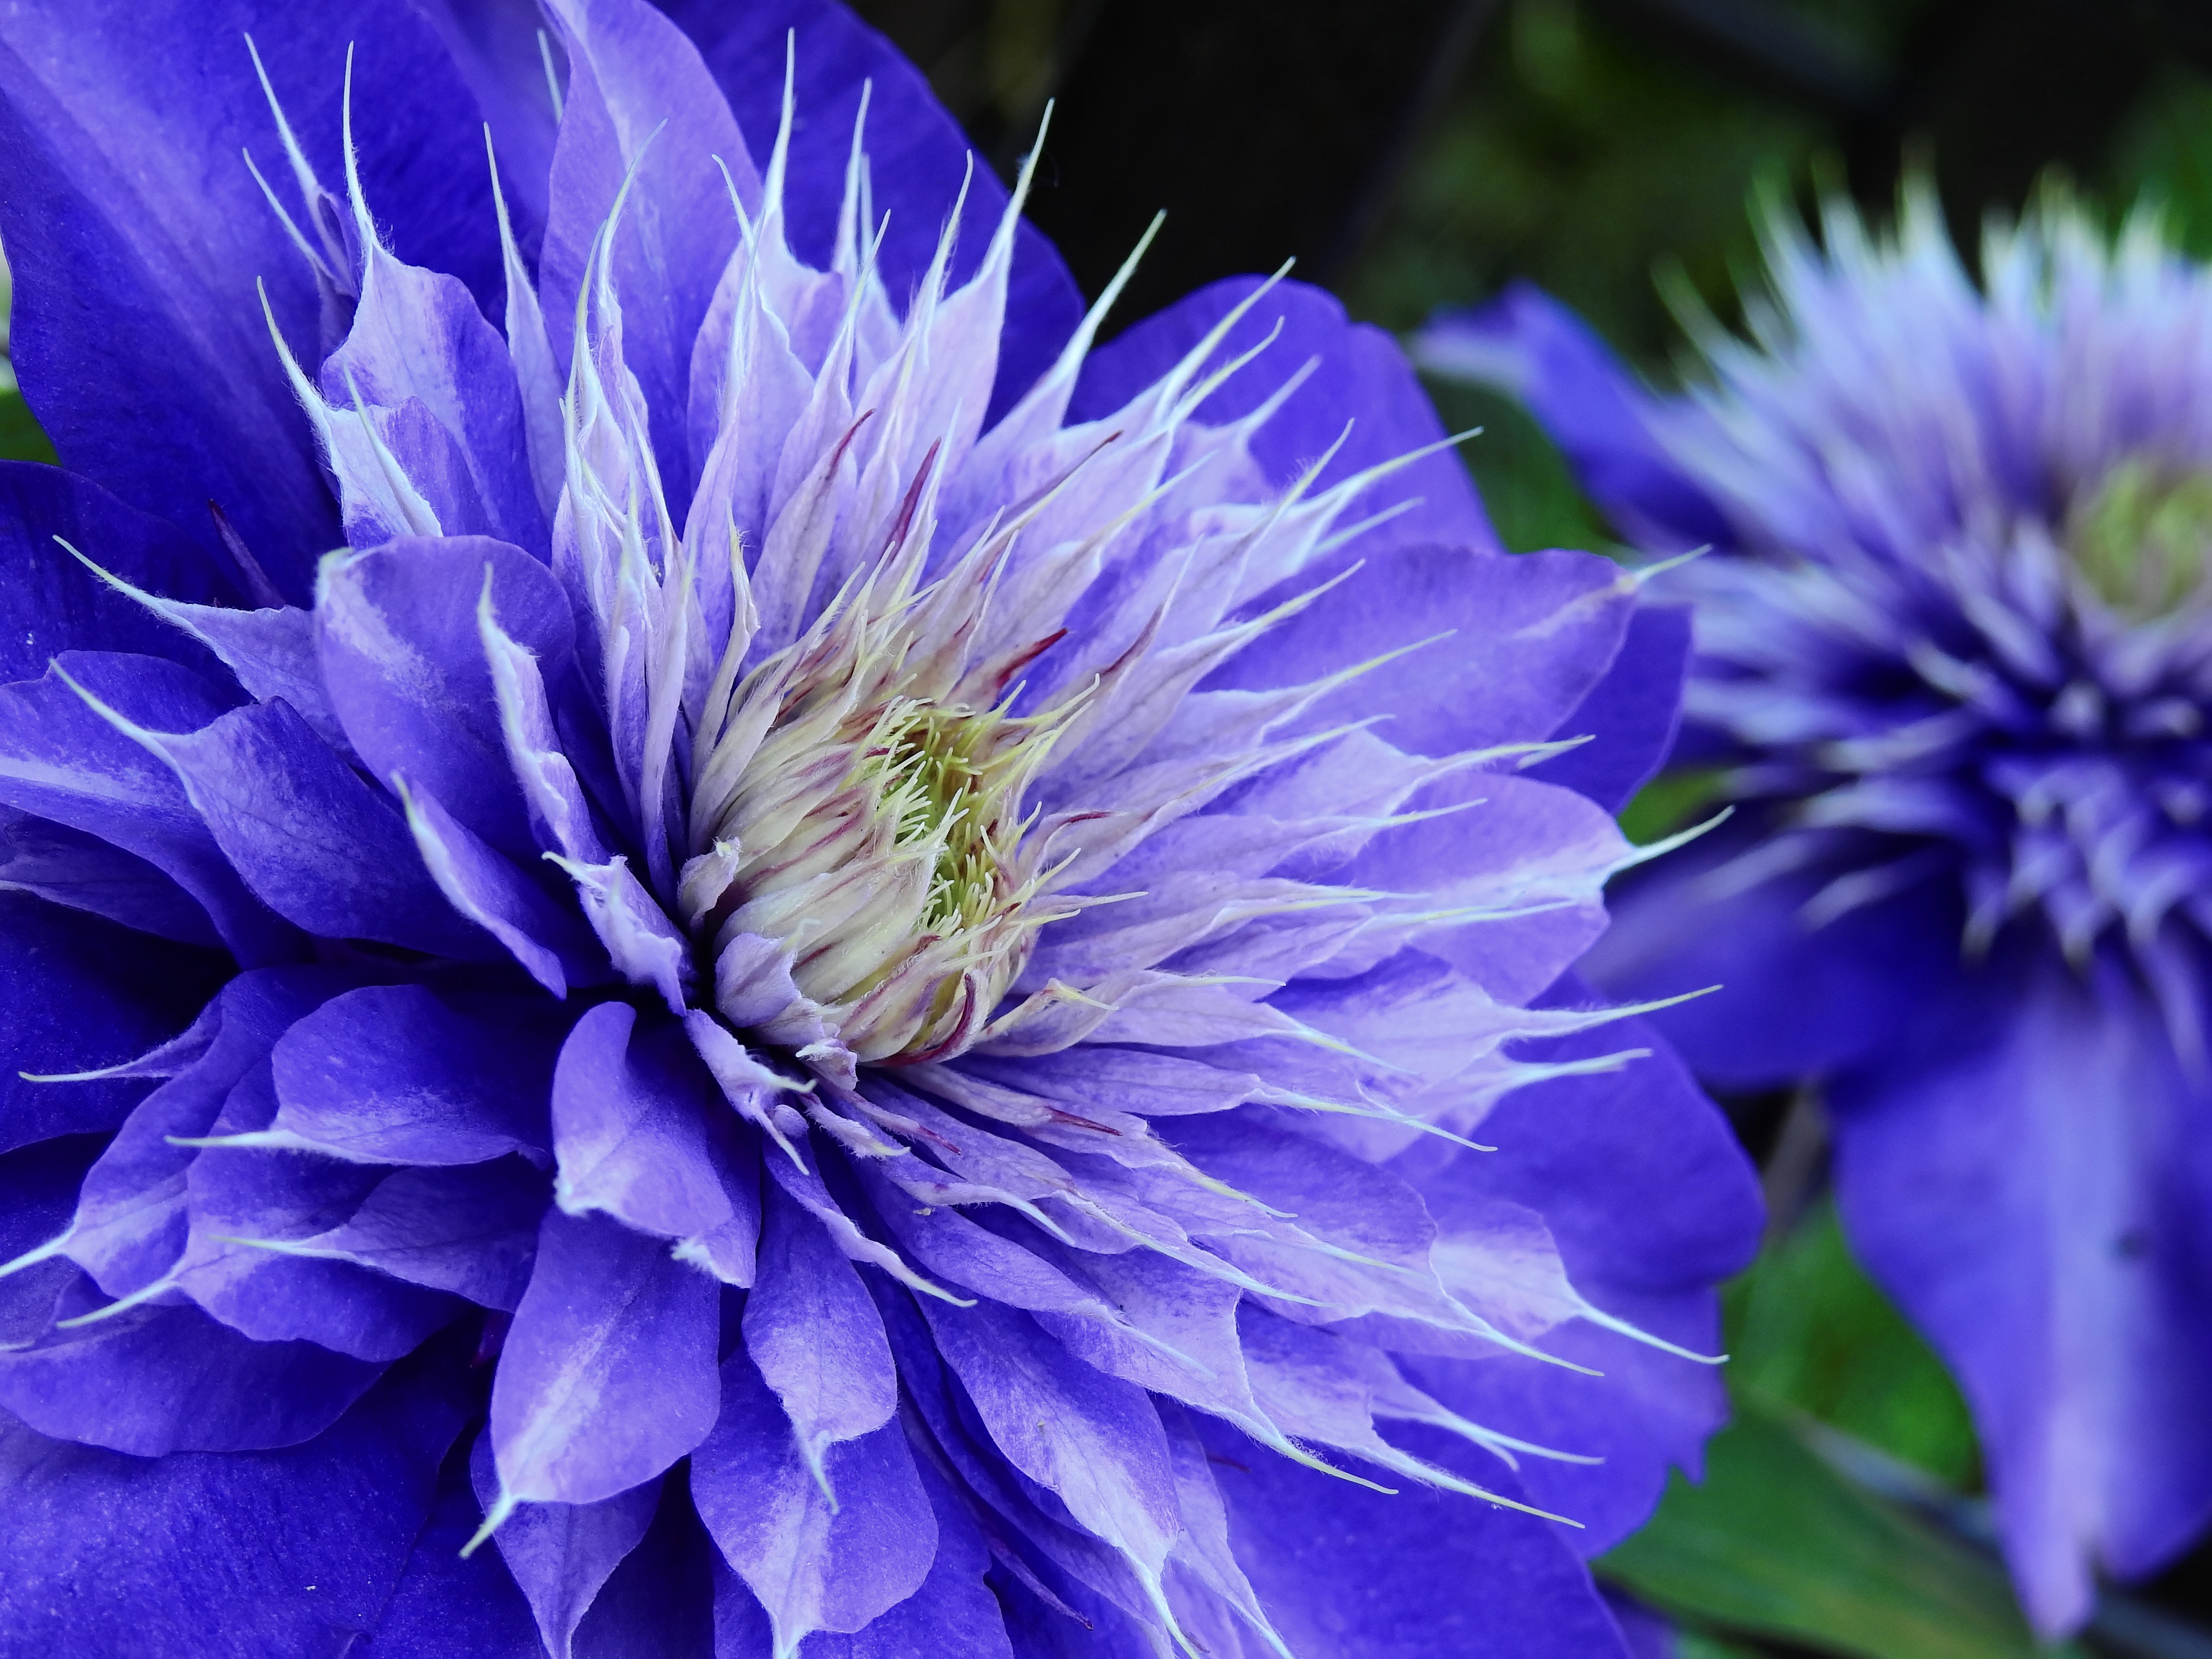
nature, blossom, plant, flower, purple, petal, bloom, summer, spring, climber, garden, flora, petals, violet, clematis, macro photography, flowering plant, daisy family, land plant